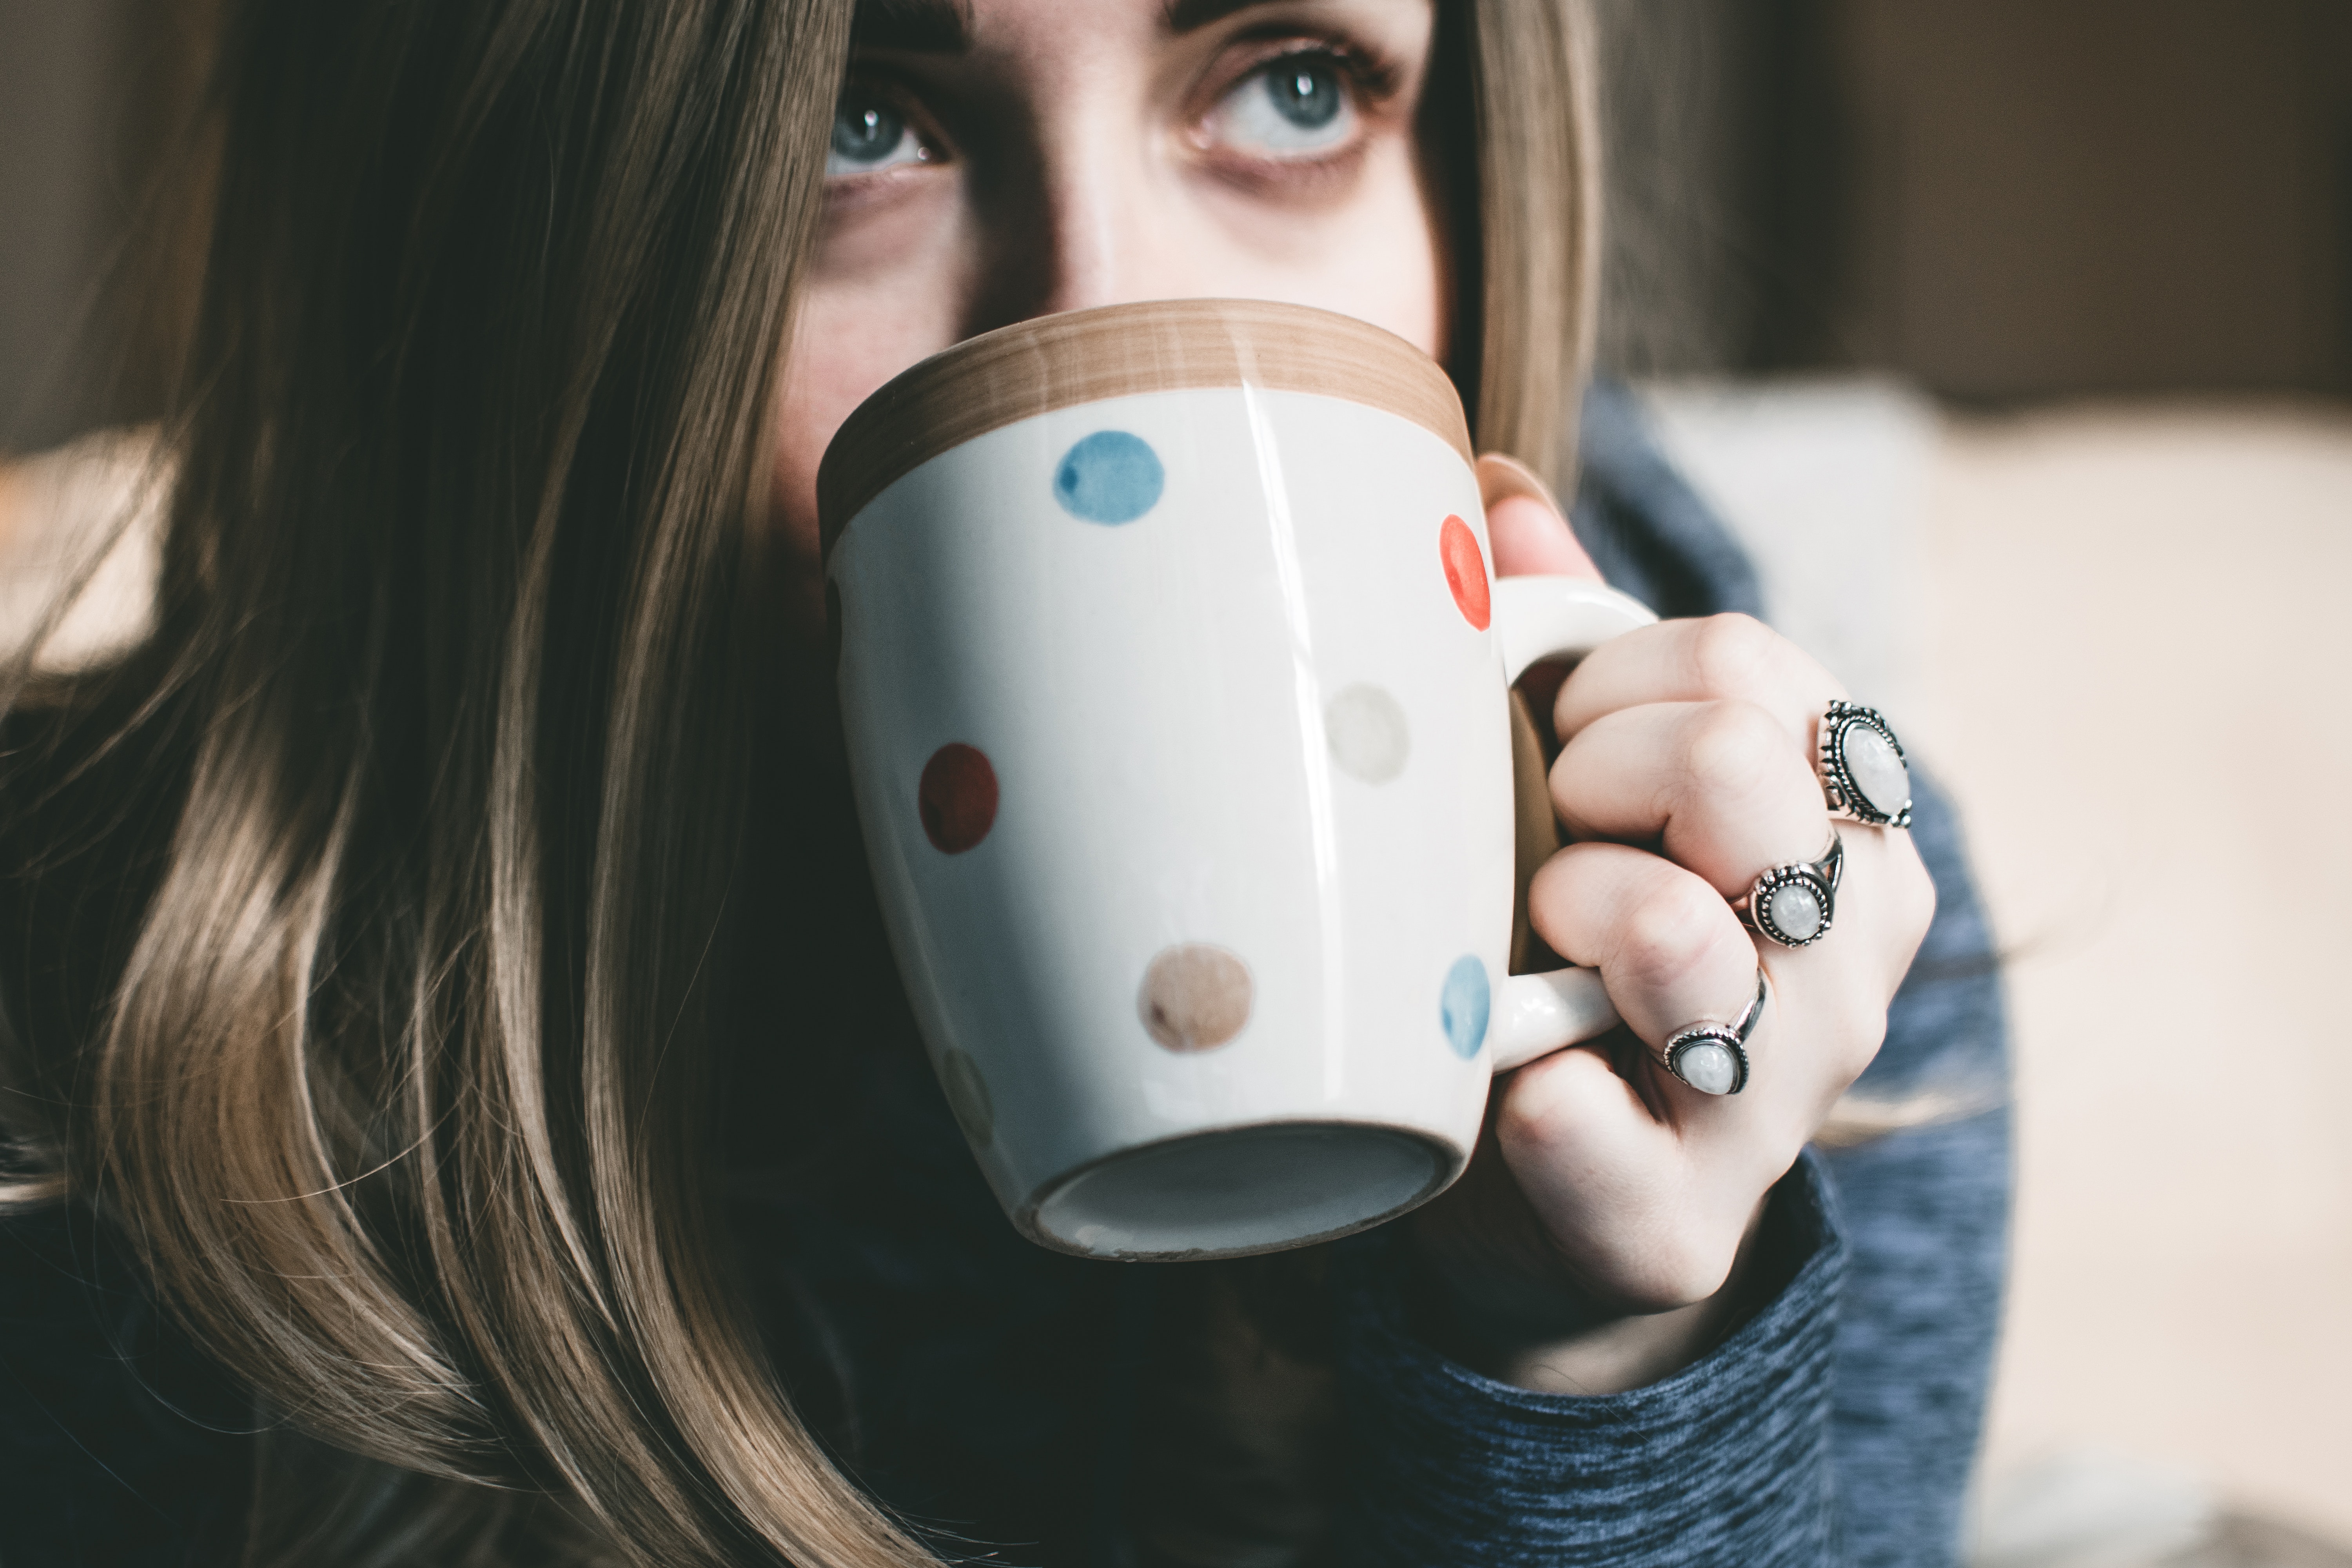
face, skin, mug, cup, drinkware, eye, cheek, lip, coffee cup, hand, mouth, tableware, design, neck, selfie, ear, child, teacup, nail, reflection